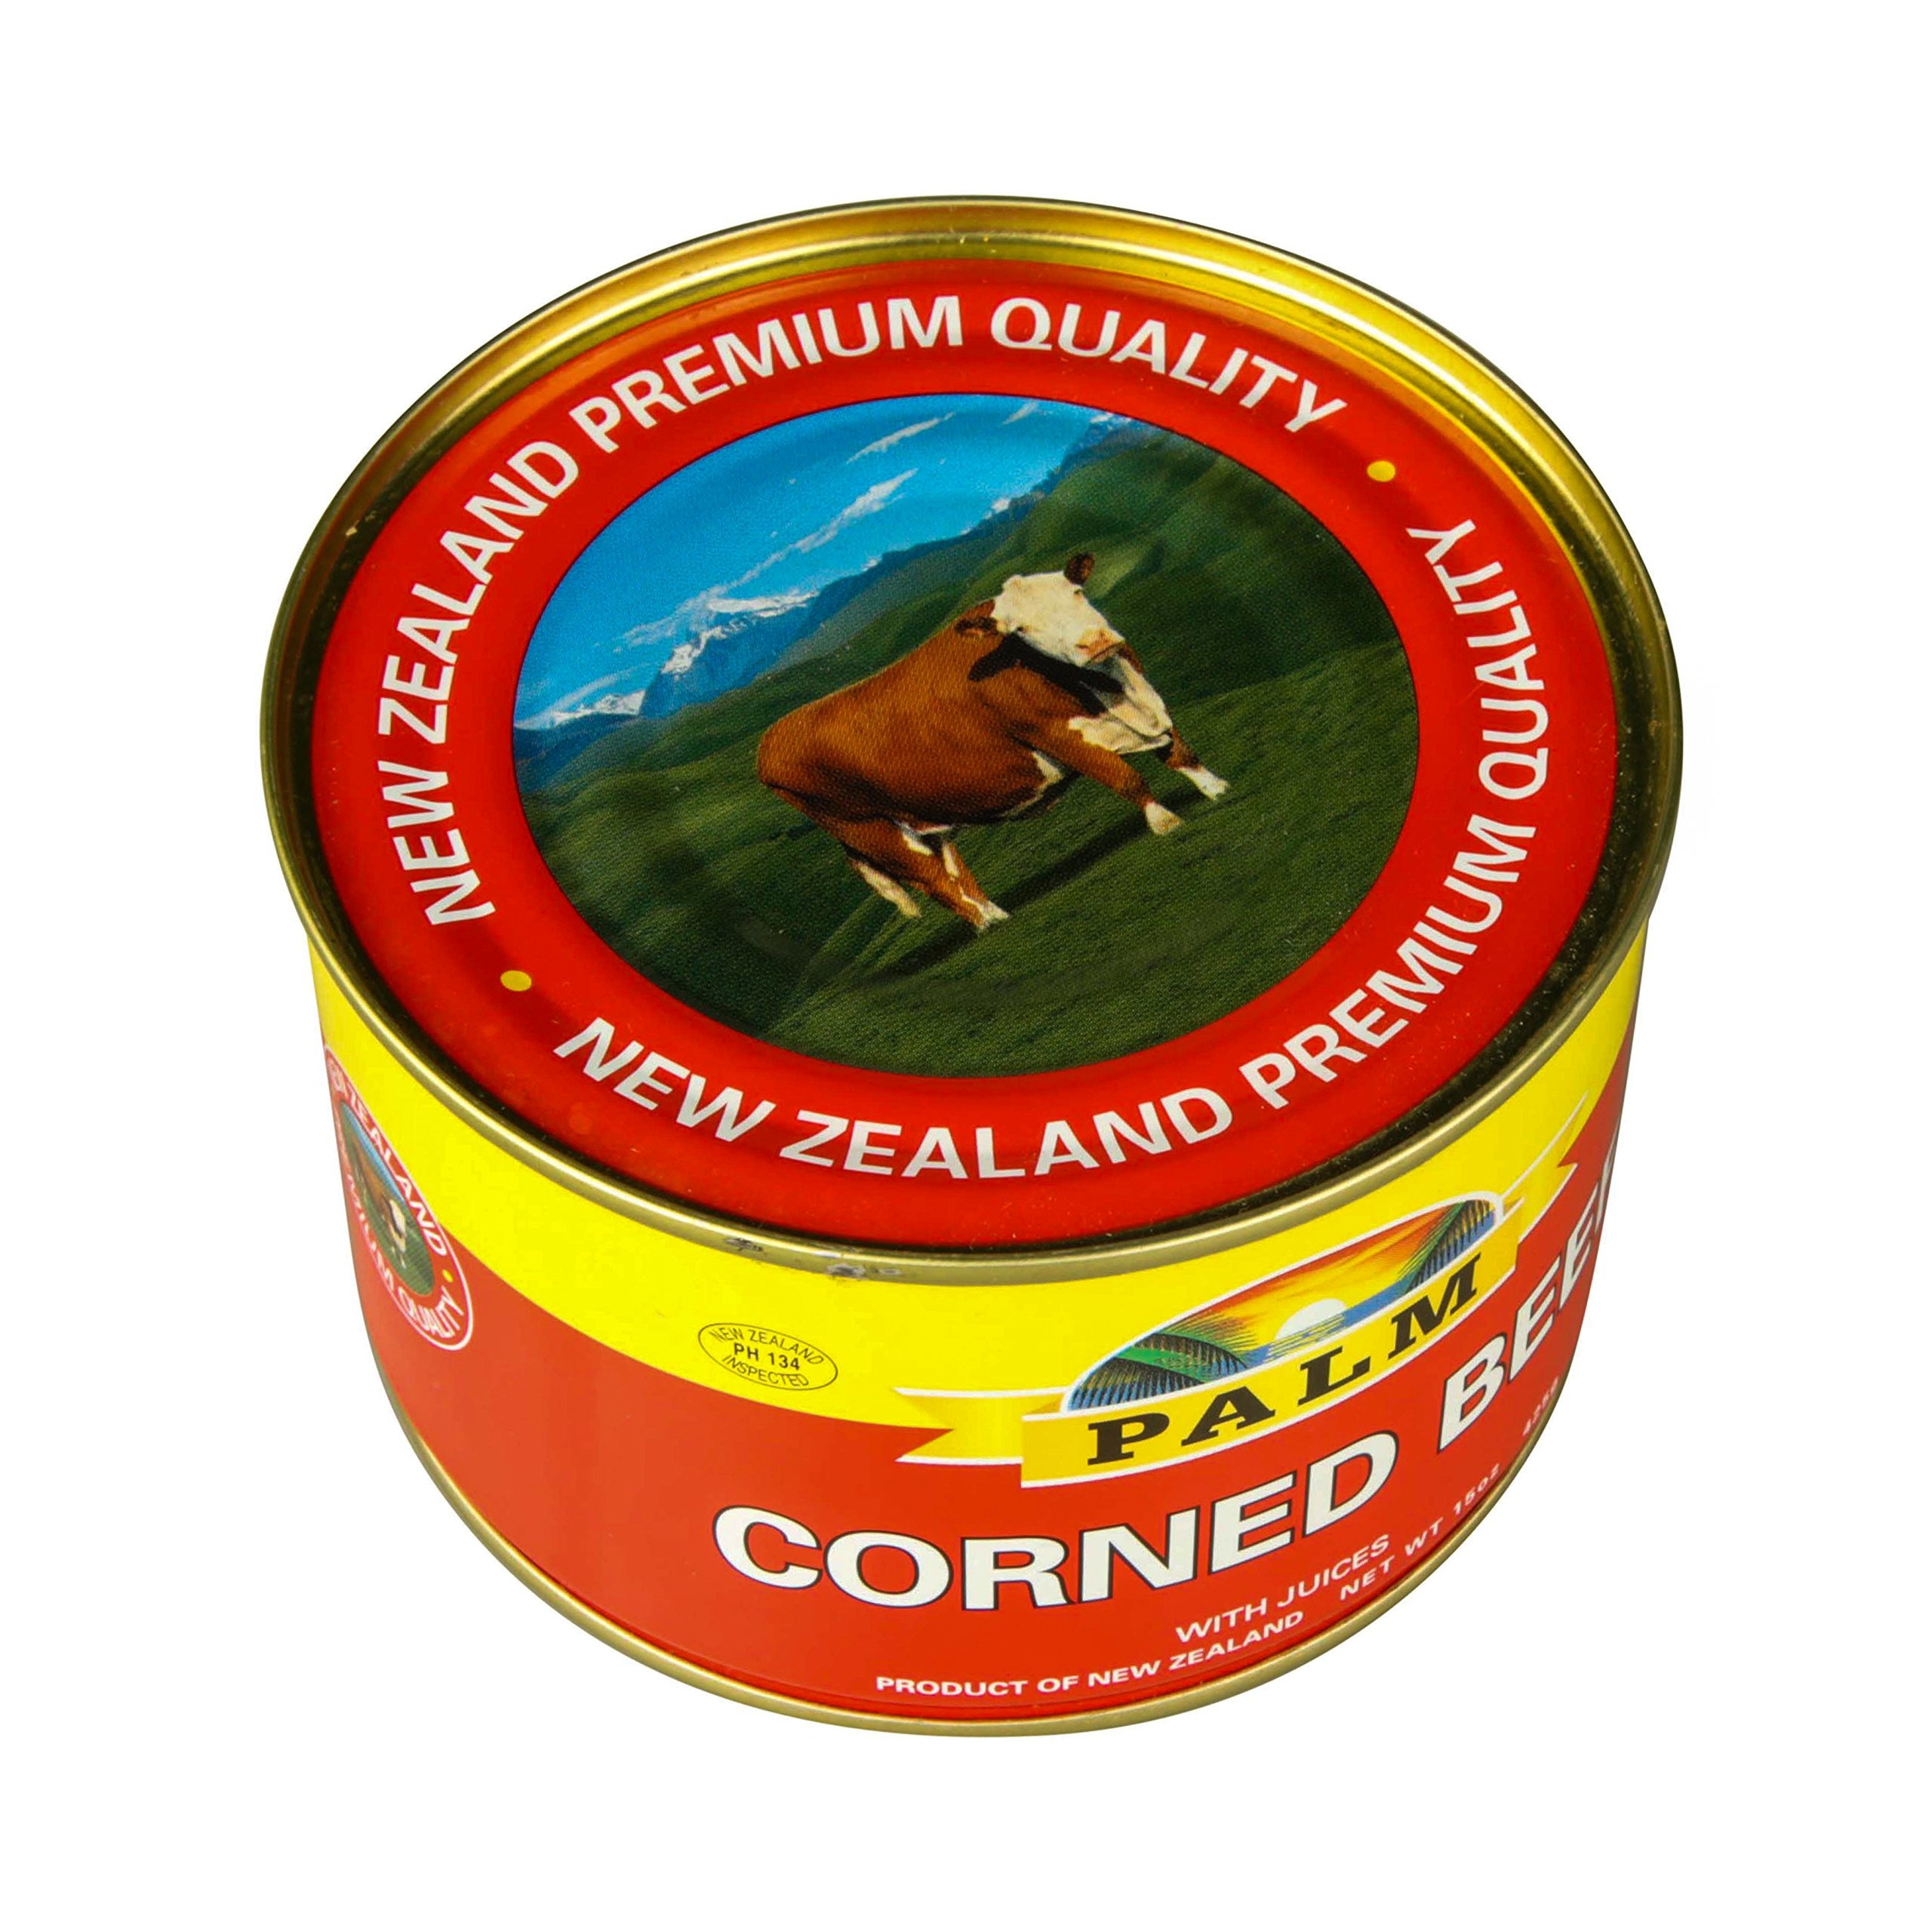
Item Name: Palm Corned Beef, 15 Ounces
Value: 15.0
Unit: Ounce

Price: 16.86